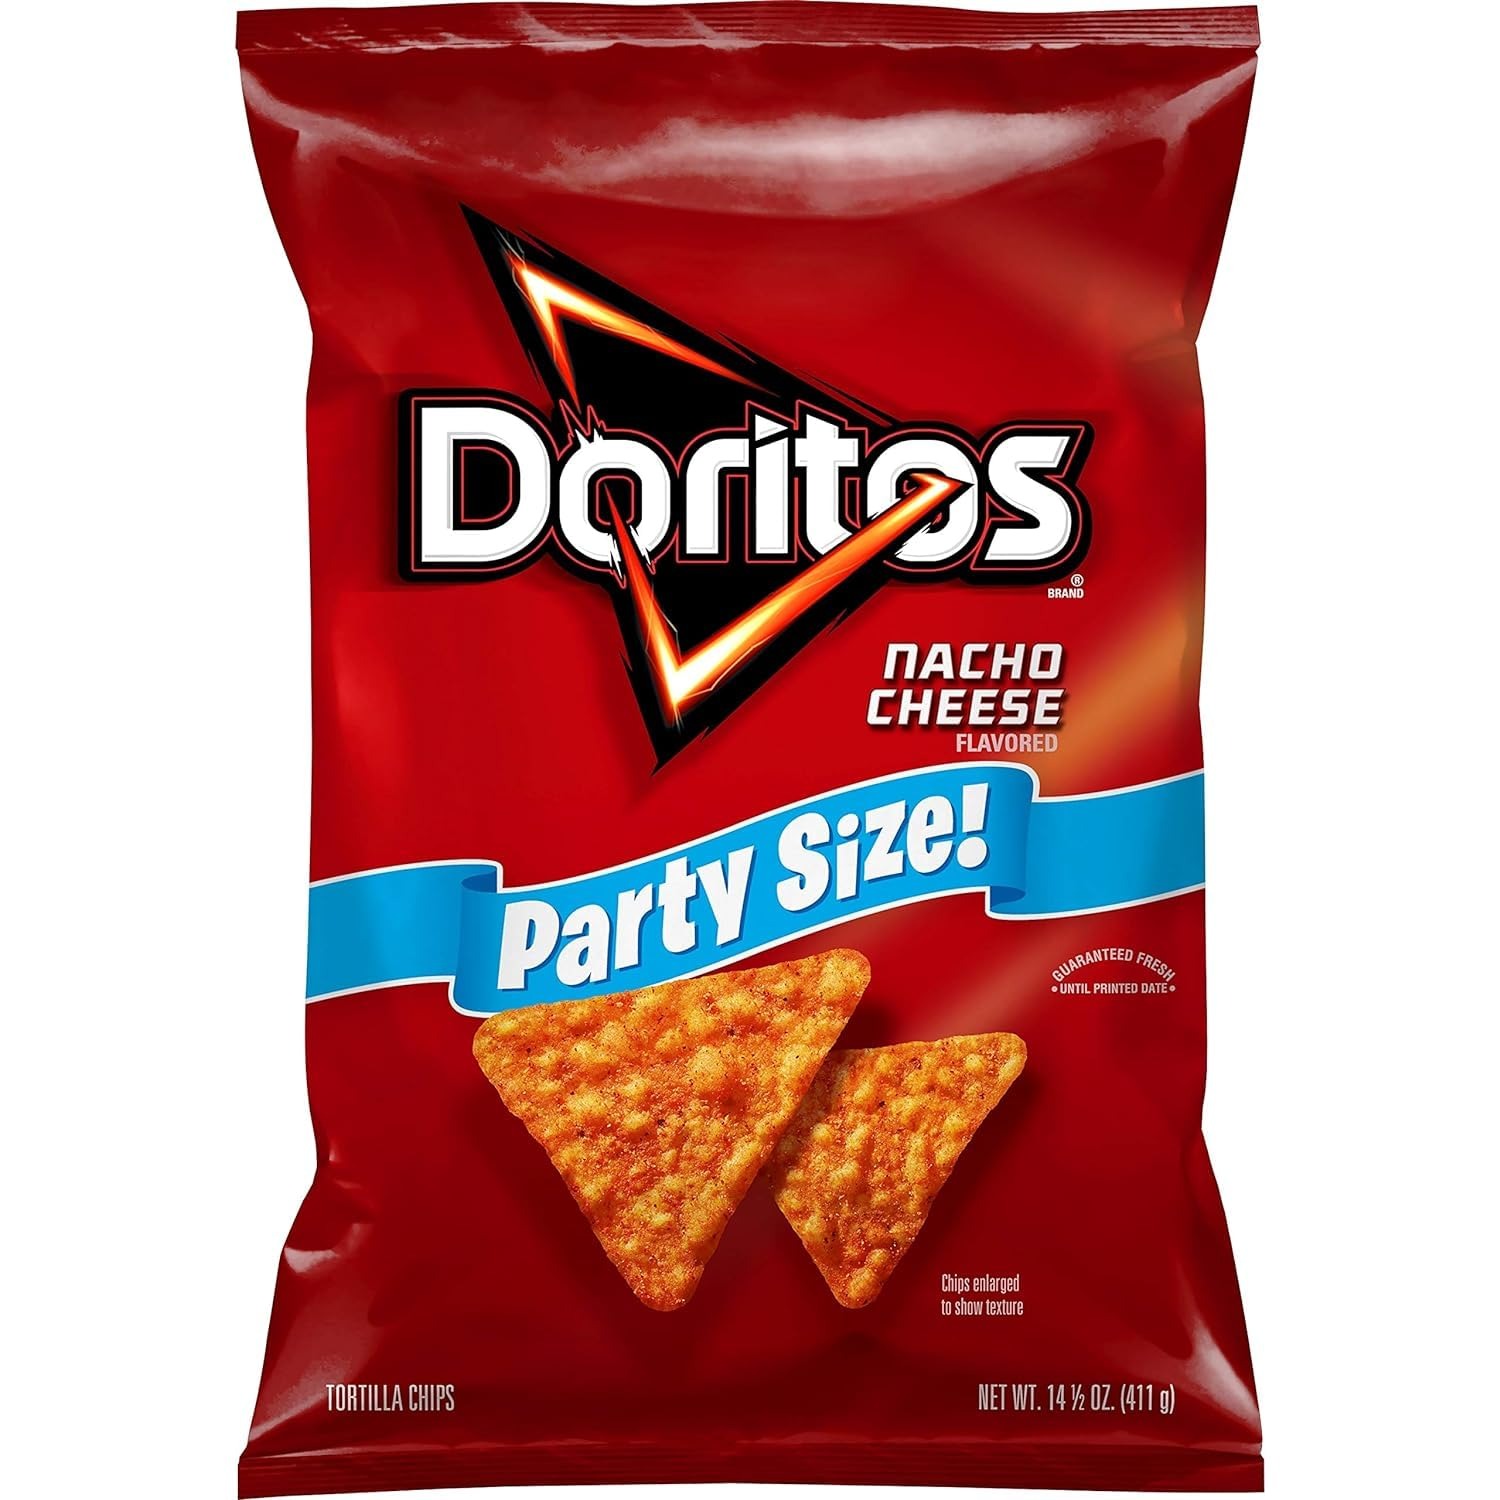
Item Name: Doritos Tortilla Chips, Nacho Cheese Chips, Party Size, 14.5oz Bag
Bullet Point 1: Includes 1 (14.5oz) Party Size bag of Doritos Tortilla chips, Nacho Cheese flavor
Bullet Point 2: Flavor on another level
Bullet Point 3: DORITOS isn’t just a chip. It’s fuel for disruption — our flavors ignite adventure and inspire action.
Bullet Point 4: With every crunch, we aim to redefine culture and support those who are boldly themselves.
Bullet Point 5: Your favorite bold nacho cheese flavored tortilla chips
Value: 14.5
Unit: Ounce

Price: 5.99